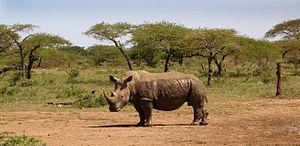
Rhinocéros blanc (Ceratotherium simum) dans la Réserve d'Hluhluwe-Umfolozi
L'ensemble Maputaland-Pondoland-Albany est une écorégion d'Afrique australe considérée comme un épicentre de biodiversité par Conservation International.